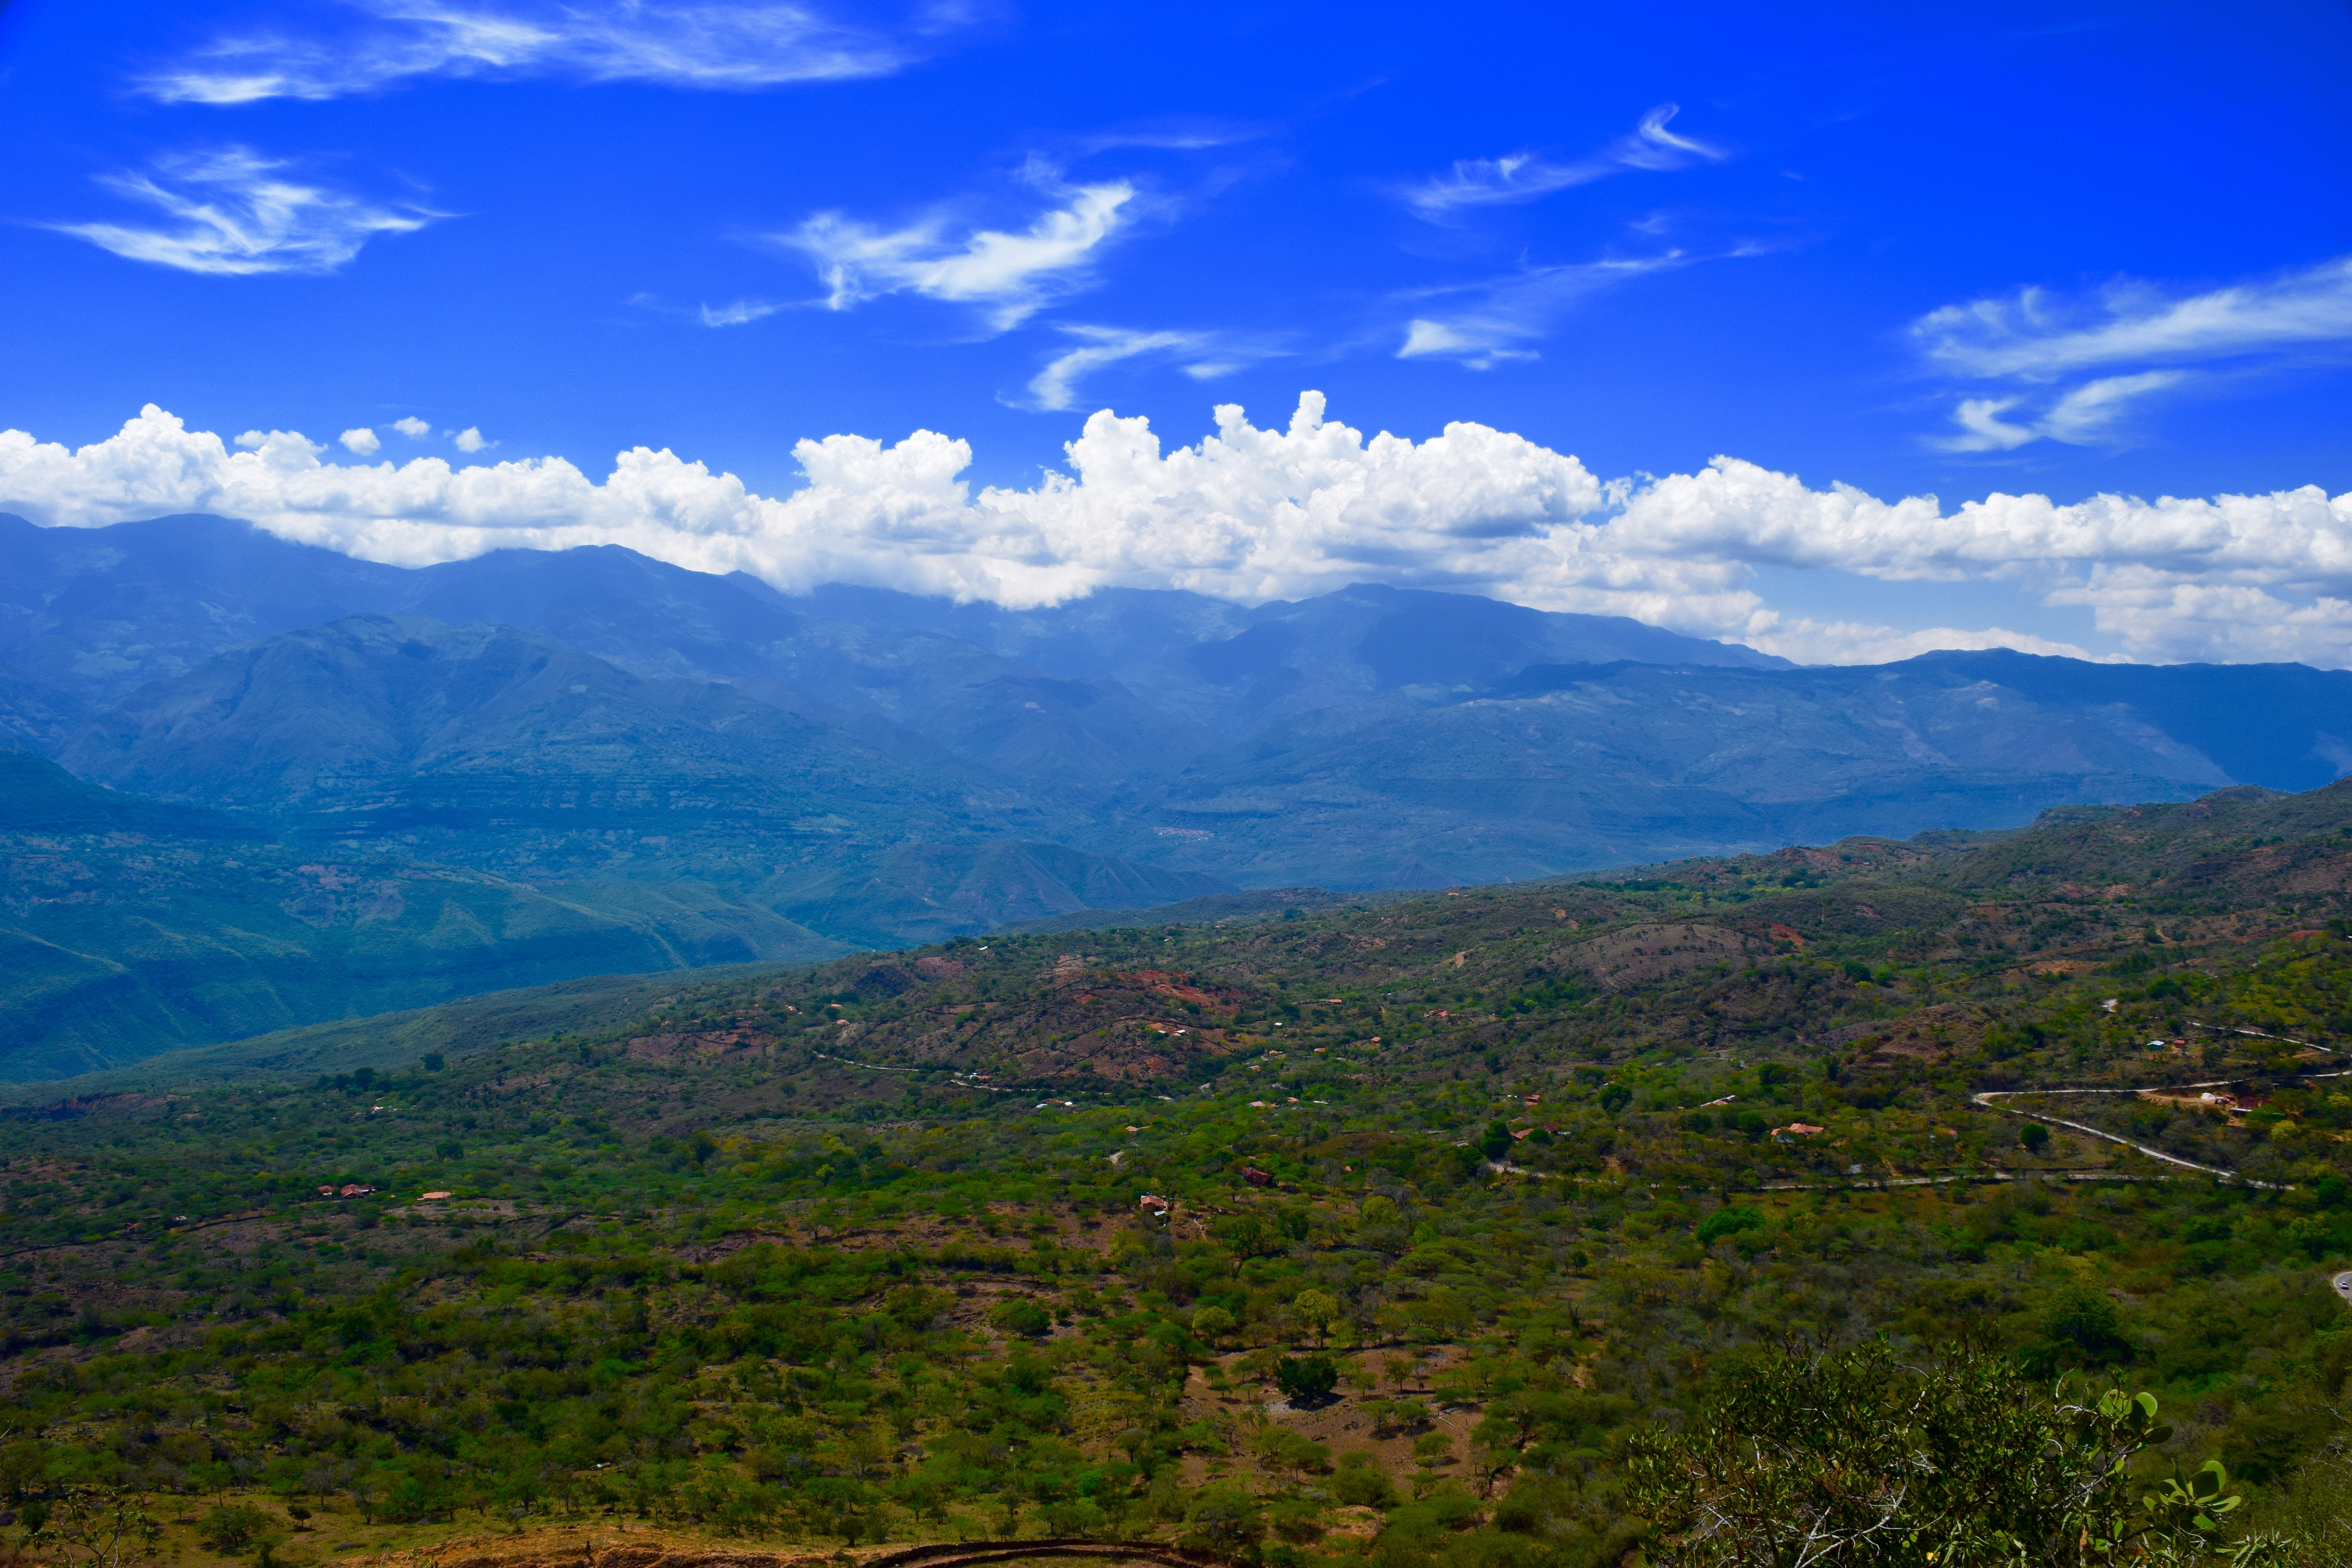
landscape, nature, forest, horizon, wilderness, mountain, cloud, sky, meadow, hill, valley, mountain range, scenic, canyon, ridge, plain, outdoors, grassland, plateau, fell, ecosystem, landform, geographical feature, atmospheric phenomenon, mountainous landforms